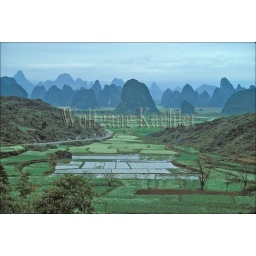
China, guilin, view of lime stone mountains with fields near the li river